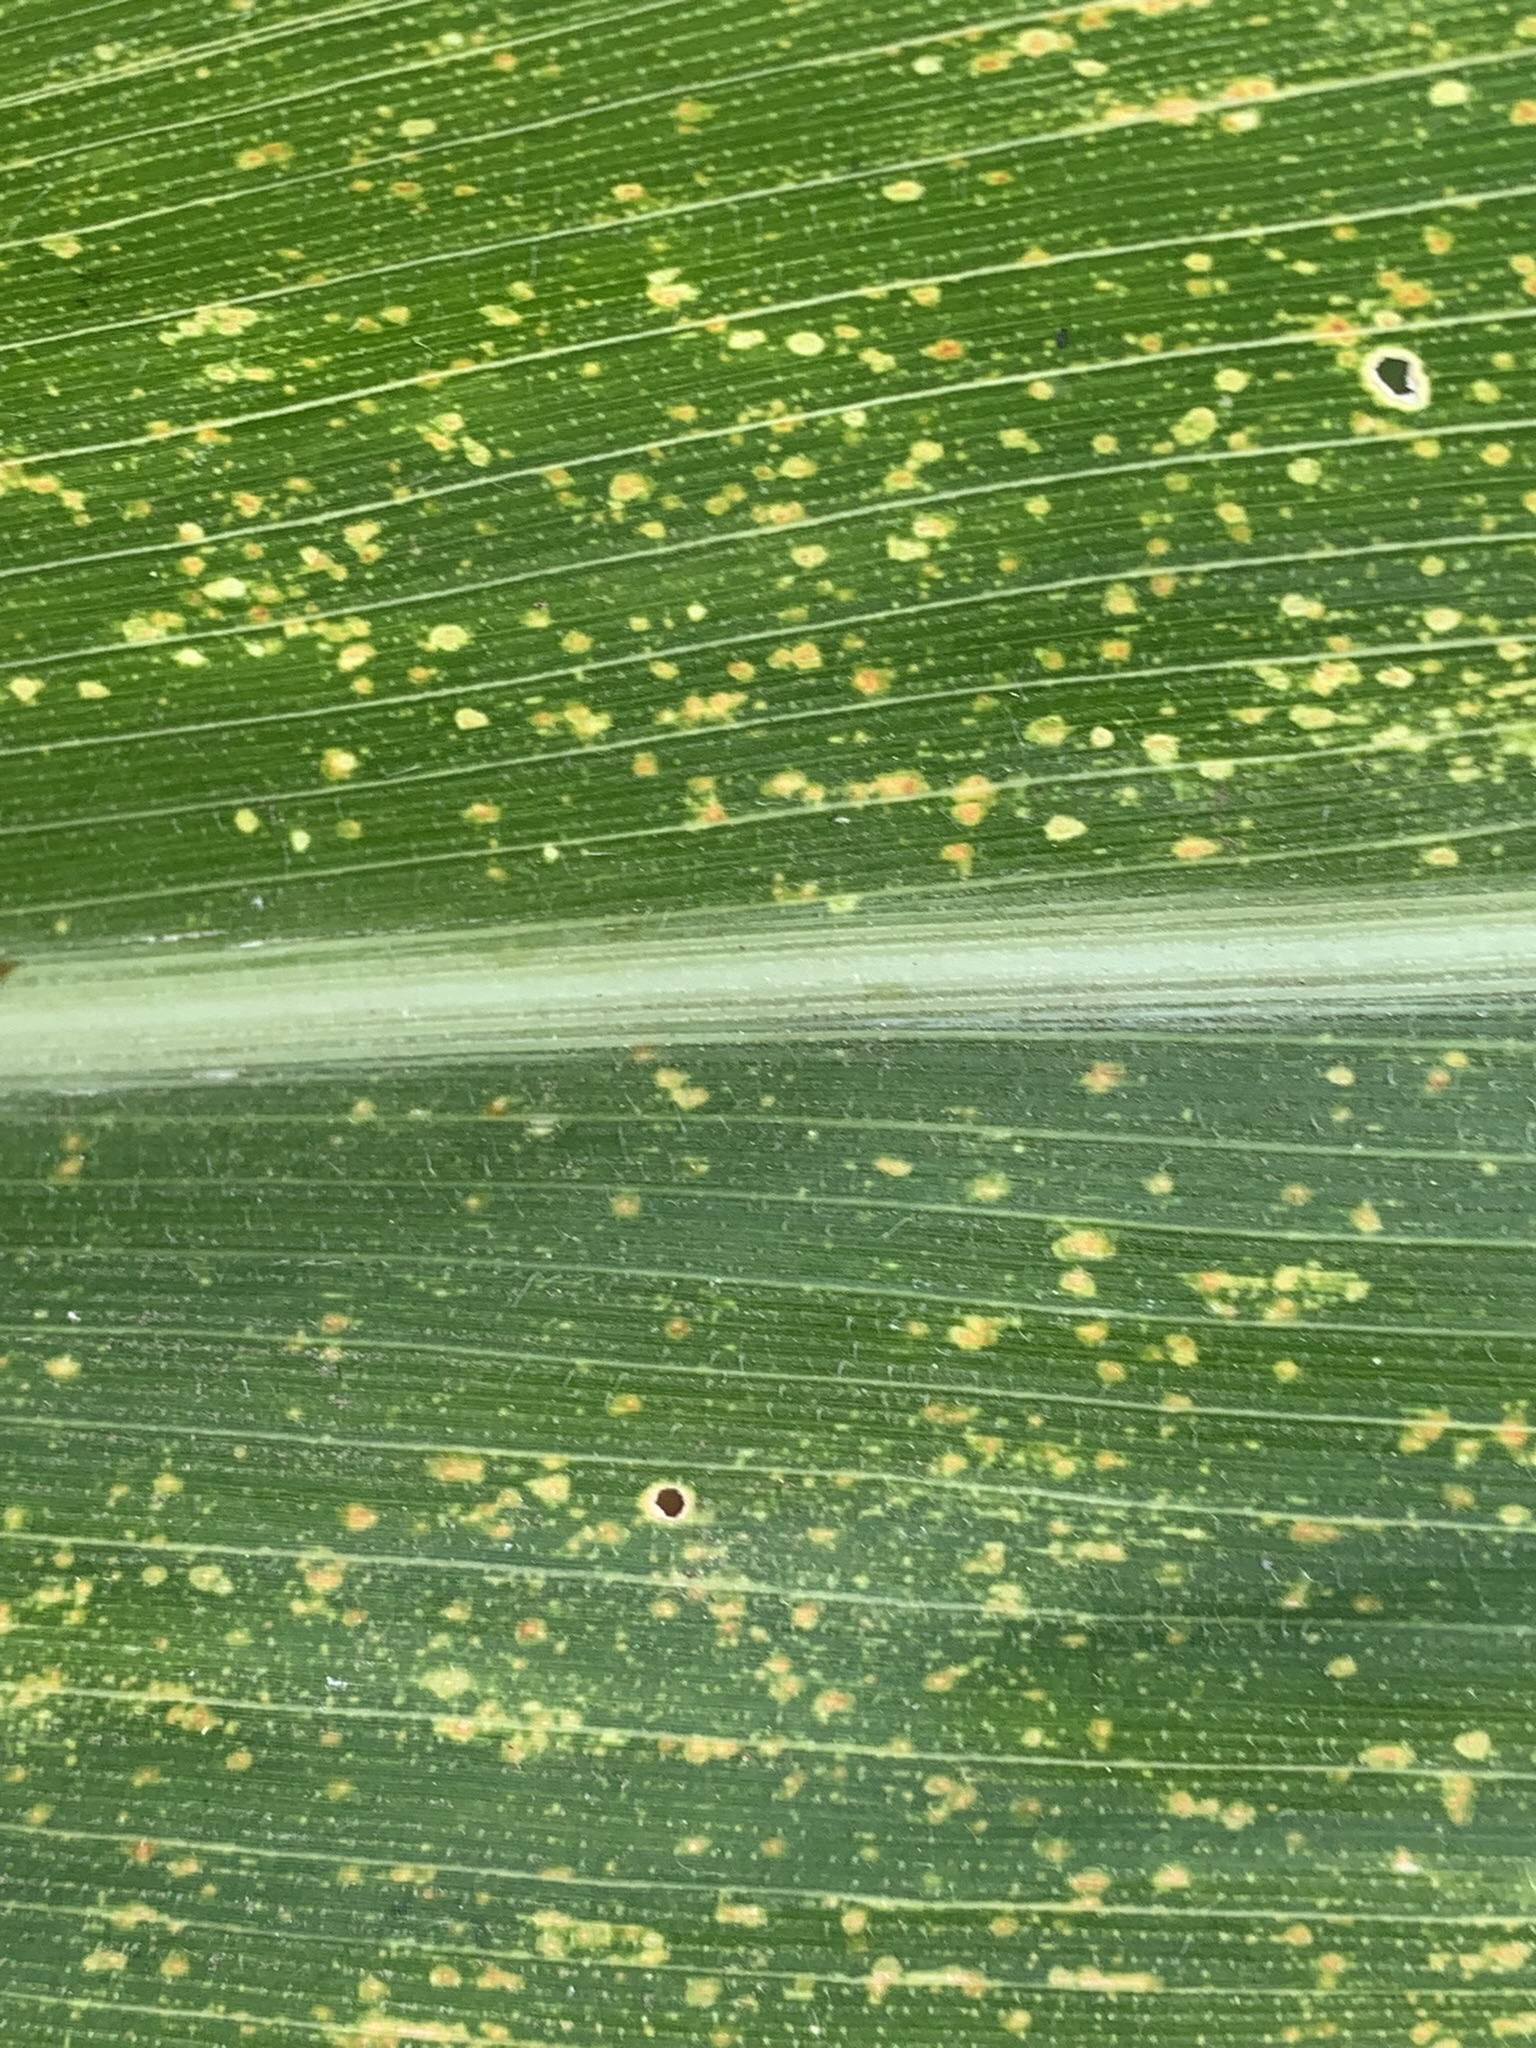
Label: MLN